Rory Kostjasyn

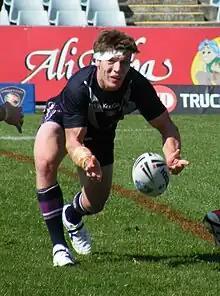
Kostjasyn playing for the Central Coast Storm in 2009

Kostjasyn made his first-team début for the Melbourne Storm against at the Twickenham Stoop in the World City Challenge, the Storm's warm-up match before the 2010 World Club Challenge. He played again a week later against the Leeds Rhinos from the bench in the World Club Challenge.